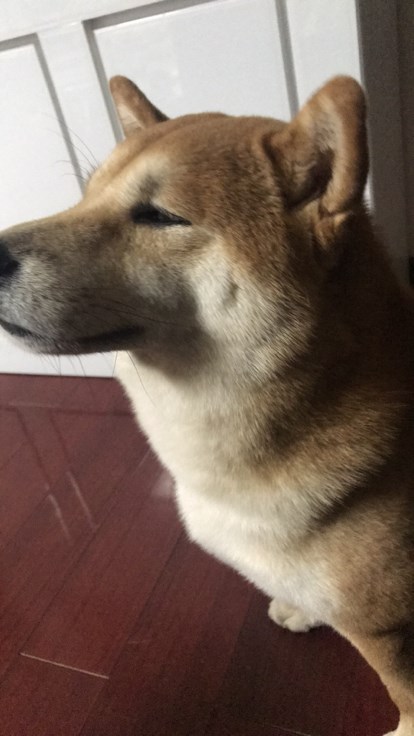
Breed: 1043-n000001-Shiba_Dog